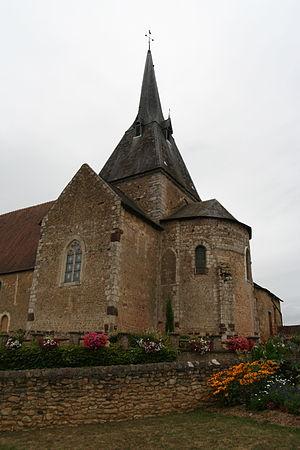
L'église Saint-Martin de Lombron. This building is indexed in the Base Mérimée, a database of architectural heritage maintained by the French Ministry of Culture,
L'église Saint-Martin de Lombron est une église d'architecture romane du XIIᵉ siècle située à Lombron dans le département français de la Sarthe dans la région Pays de la Loire.